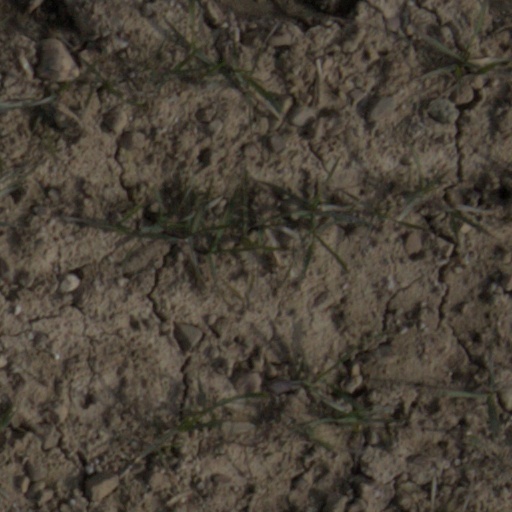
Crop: wheat